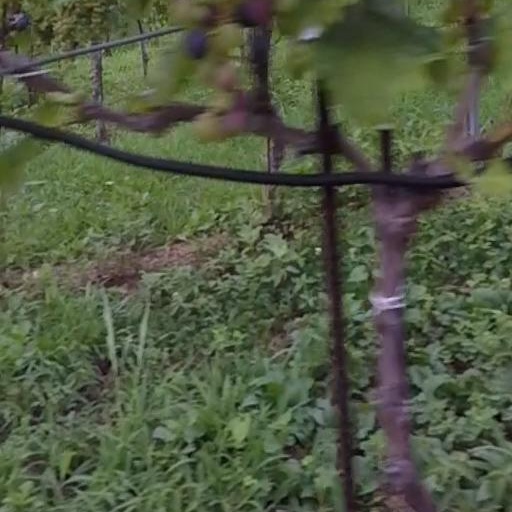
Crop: grape